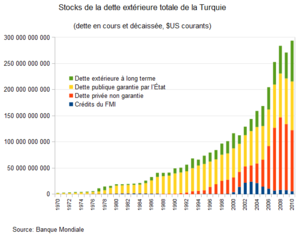
Dette extérieure de la Turquie - Source: Banque Mondiale
En 2017, la Turquie est la première puissance économique du Moyen-Orient devant l'Iran et l'Arabie saoudite, la 7ᵉ puissance économique d'Europe et la 13ᵉ puissance économique mondiale. Membre du G20 et de l'Union douanière, la Turquie a officiellement entamé ses négociations d’adhésion avec l’Union européenne en octobre 2005.
La Turquie, en forme longue la république de Turquie, en turc : Türkiye et Türkiye Cumhuriyeti, est un pays transcontinental situé aux confins de l'Asie et de l'Europe. Elle a des frontières avec la Grèce et la Bulgarie à l'ouest-nord-ouest, la Géorgie et l'Arménie à l'est-nord-est, l'Azerbaïdjan et l'Iran à l'est, l'Irak et la Syrie à l'est-sud-est. Il s'agit d'une république à régime présidentiel dont la langue officielle est le turc. Sa capitale officielle est Ankara depuis le 13 octobre 1923. La Turquie est bordée au nord par la mer Noire, à l'ouest par la mer Égée et au sud-ouest par la partie orientale de la mer Méditerranée : le bassin Levantin. La Thrace orientale et l'Anatolie sont séparées par la mer de Marmara.